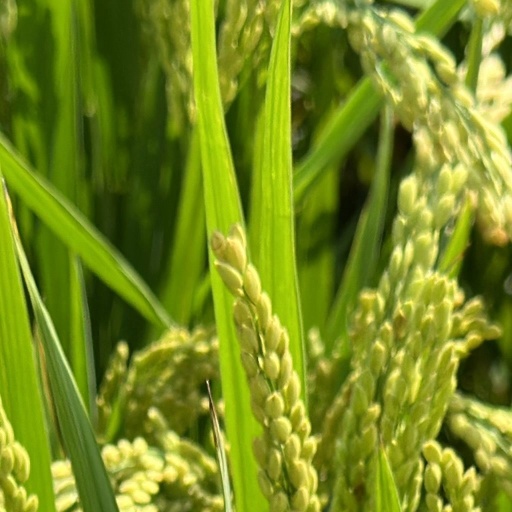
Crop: rice